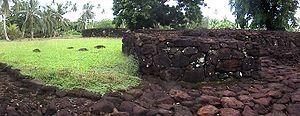
Ruines de fort Talietumu à ʻUvea.
Wallis-et-Futuna, ou en forme longue le territoire des îles Wallis et Futuna, est une collectivité d'outre-mer française, formée de trois royaumes coutumiers polynésiens et située dans l’hémisphère sud. Son chef-lieu est Mata Utu et son code postal et INSEE commence par 986.
L'histoire de Wallis-et-Futuna fait partie intégrante de celle de l'Océanie. Peuplées aux environs du Iᵉʳ millénaire av. J.-C. par des austronésiens de la civilisation lapita, les îles 'Uvea et Futuna font ensuite partie de la Polynésie ancestrale jusqu'aux premiers siècles après J.C. : il s'agit du foyer originel des polynésiens, qui partagent une langue et une culture commune. Par la suite, une différenciation s'opère entre ces îles : chacune d'entre elles développe une langue, une culture et une organisation sociale spécifique, tout en restant intégrées au sein d'un grand réseau insulaire avec les archipels voisins. Wallis est conquise par les Tongiens, qui laissent une influence durable dans la société wallisienne, tandis que Futuna, plus isolée, résiste mieux aux envahisseurs tongiens et préserve ses relations avec Samoa.
Wallis, est une île située en Polynésie, dans l'océan Pacifique occidental, entre la Nouvelle-Calédonie et Tahiti. Située à environ 230 km au nord-est de Futuna, elle appartient au royaume d'Uvea de la collectivité d'outre-mer française de Wallis-et-Futuna. Son chef-lieu est Mata Utu. En 2018, elle comptait 8 333 habitants.
Mu'a est un des trois districts du royaume coutumier d'Uvéa situé au sud de l'île Wallis, dans le territoire d'outre-mer de Wallis-et-Futuna.